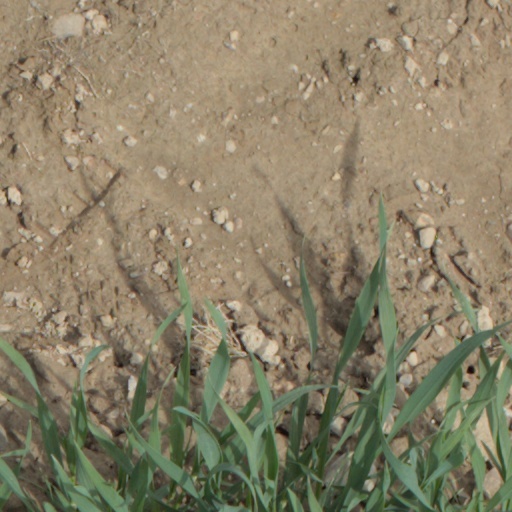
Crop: wheat